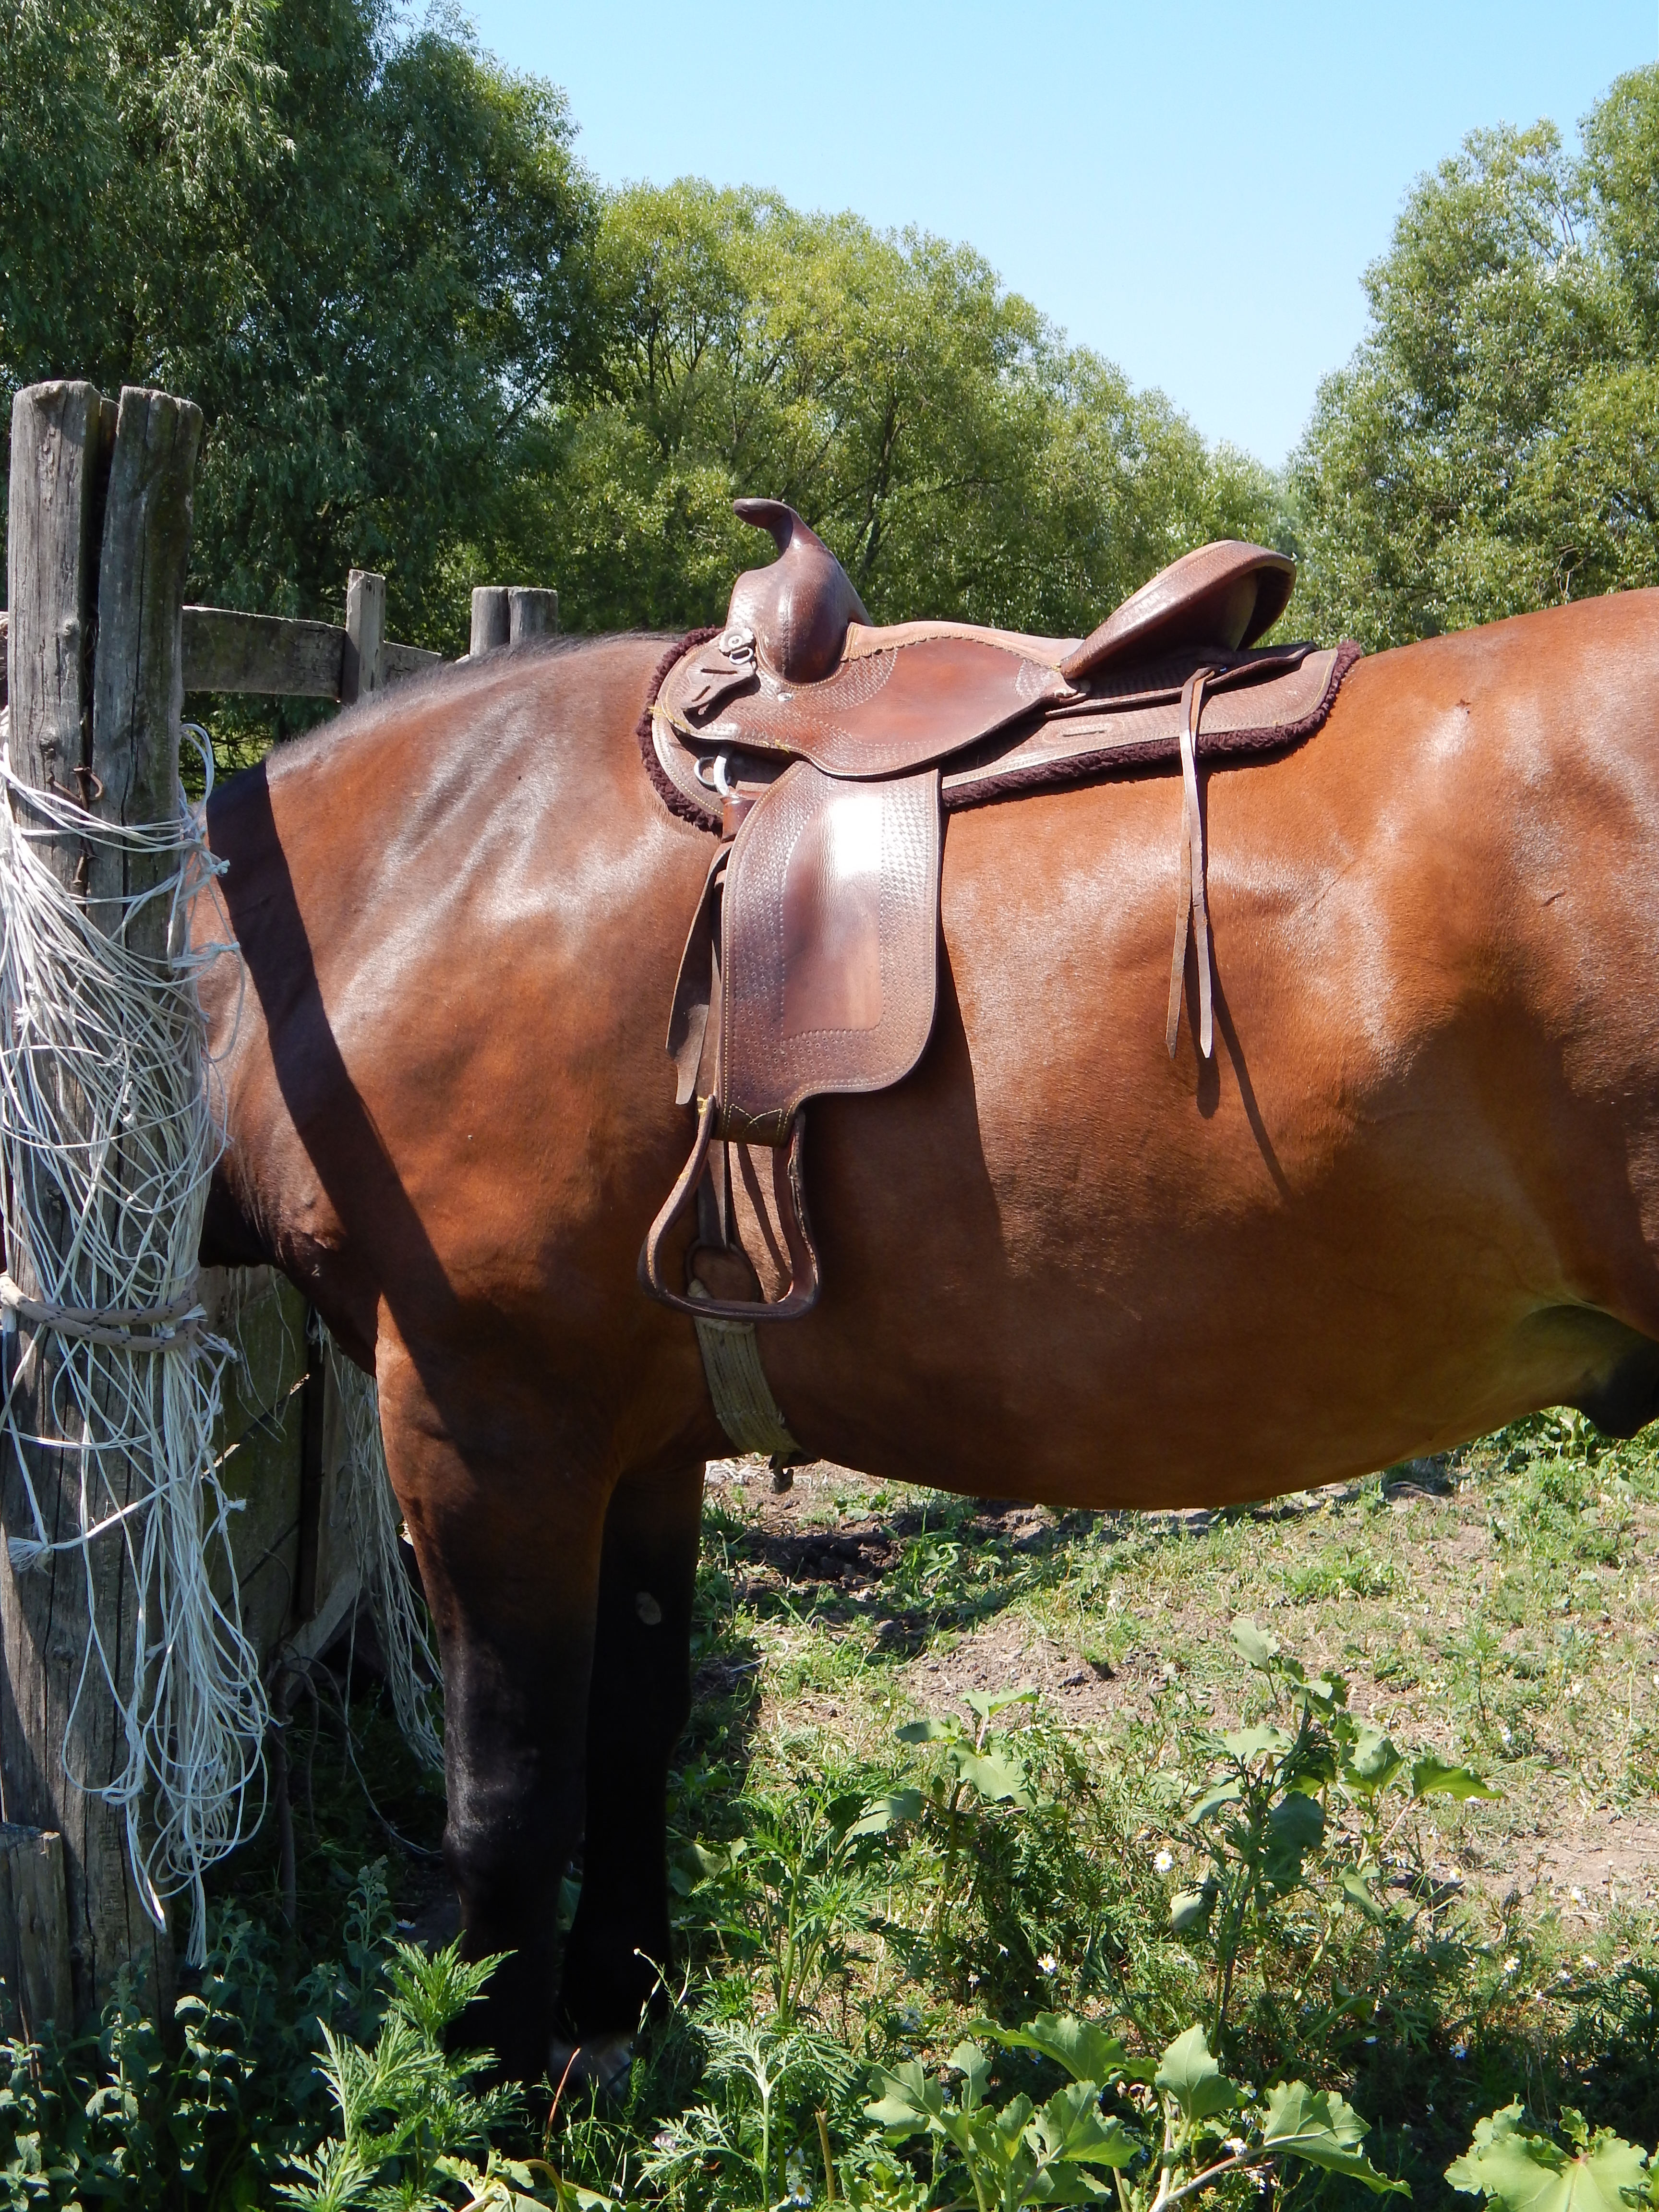
animal, background, animals, nature, winter, lemur, white, head, mammal, tiger, beautiful, wild, wildlife, cat, zoo, cage, enclosure, portrait, cute, park, domestic, face, field, scene, funny, bridle, horse tack, rein, horse, saddle, mare, horse harness, mane, stallion, pack animal, snout, tree, grass, horse like mammal, horse supplies, mustang horse, farm, trail riding